White Latin Americans

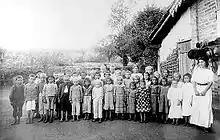
Italian school children in Campinas.

Brazil is one of the few countries in Latin America that includes racial categories in its censuses: "Branco" (White), "Negro" (Black), "Pardo" (Multiracial), "Amarelo" (Yellow) and "Indígena" (Amerindian), with categorization being by self-identification. Taking into account the data provided by the last National Household Survey, conducted in 2010, Brazil would possess the most numerous white population in Latin America, given that a 47.7% – 91 million people – of Brazilians self-declared as "Brancos". Comparing this survey with previous censuses, a slow but constant decrease in the percentage of self-identified white Brazilians can be seen: in the 2000 Census it was 53.7%, in the 2006 Household Survey it was 49.9%, and in the last, 2008, survey it decreased to the current 48.4%. Some analysts believe that this decrease is evidence that more Brazilians have come to appreciate their mixed ancestry, re-classifying themselves as "Pardos". Furthermore, some demographers estimate that a 9% of the self-declared white Brazilians have a certain degree of African and Amerindian ancestry, which, if the "one-drop rule" were applied, would classify them as "Pardos".